1916 All-Ireland Senior Football Championship final

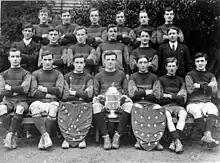
Wexford, champions

The 1916 All-Ireland Senior Football Championship final was the 29th All-Ireland Final and the deciding match of the 1916 All-Ireland Senior Football Championship, an inter-county Gaelic football tournament for the top teams in Ireland.